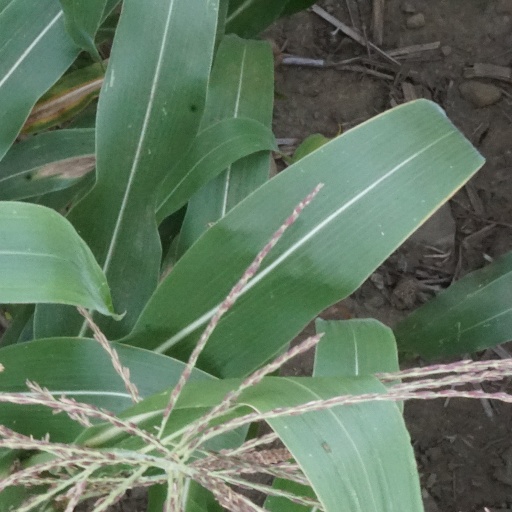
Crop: maize; corn